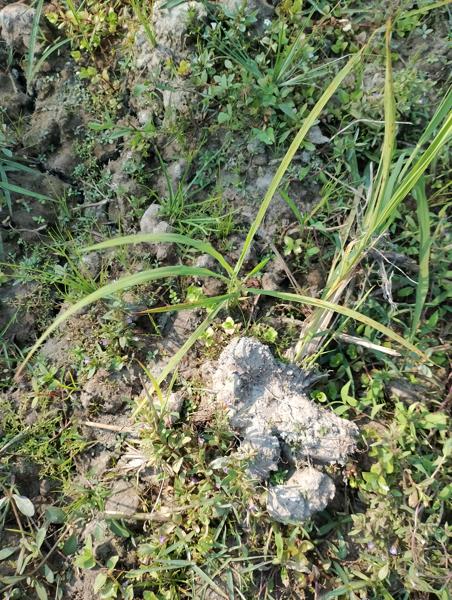
Weed species: Panicum repens